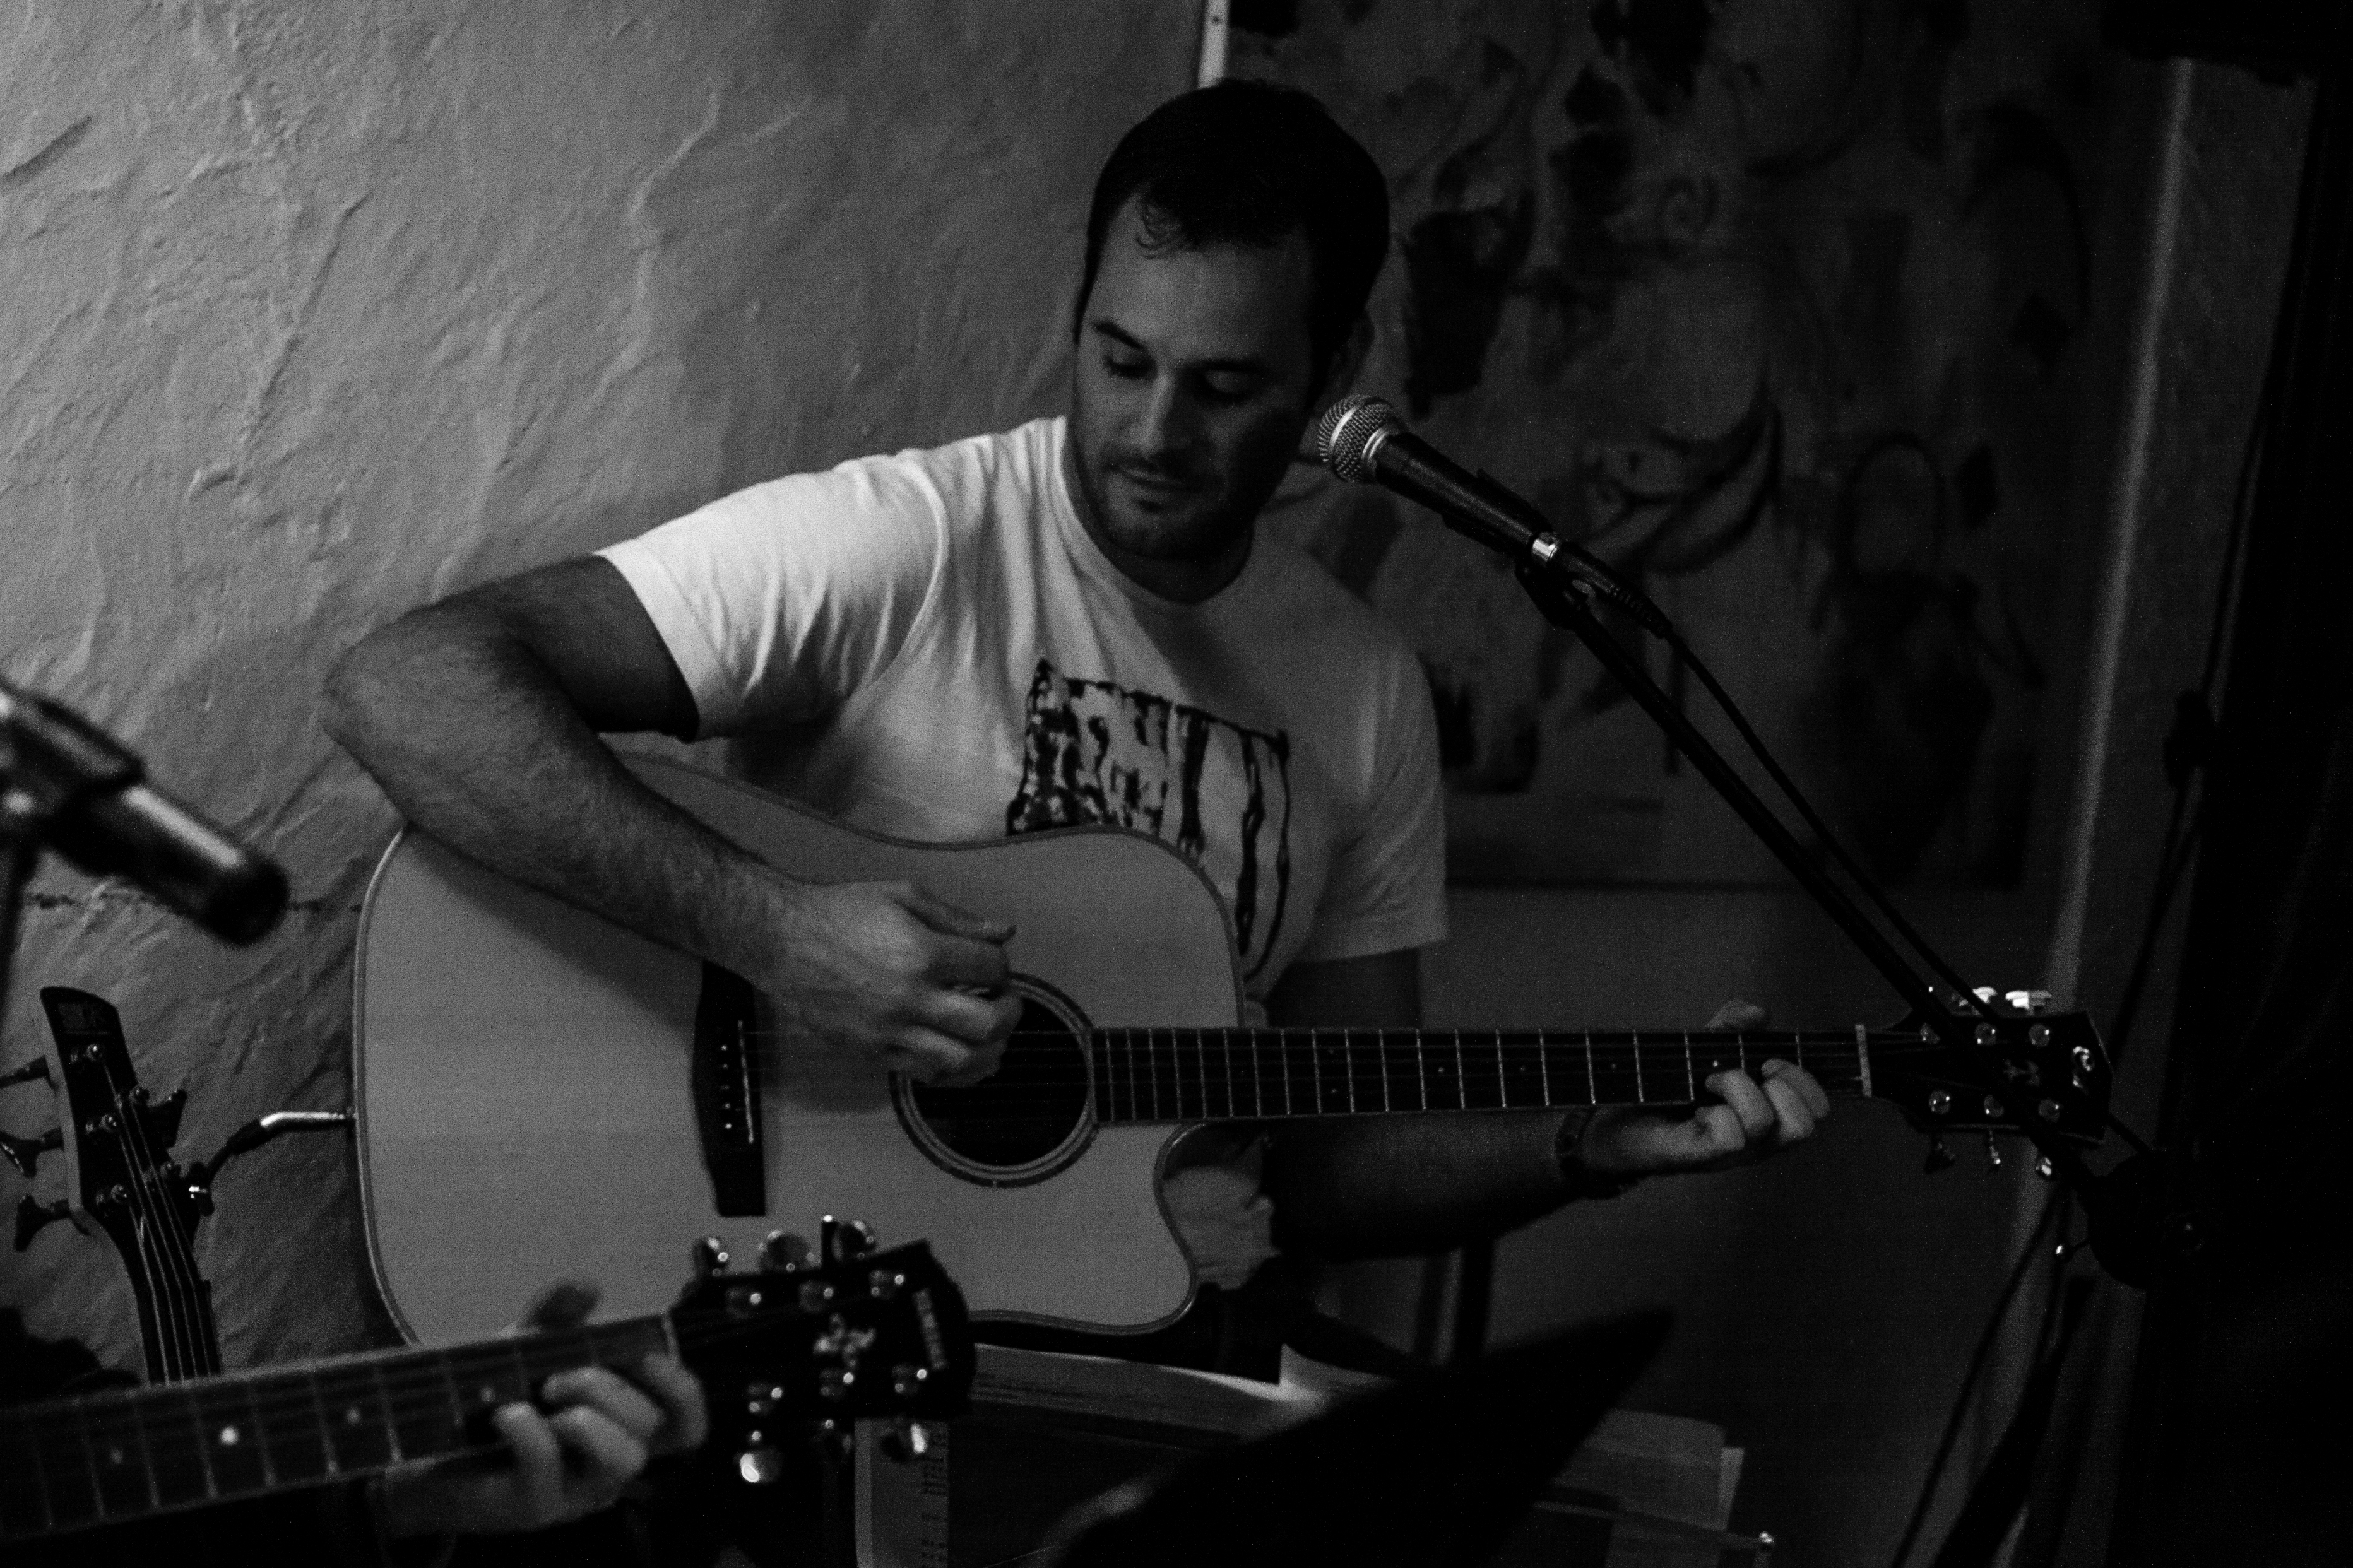
music, black and white, white, guitar, bar, concert, live, canon, darkness, musician, black, monochrome, acoustic, 40d, gig, stage, montluon, colin, bryan, mathieu, lanotte, simoni, performance, bassist, singing, guitarist, drums, drummer, entertainment, performing arts, singer songwriter, monochrome photography